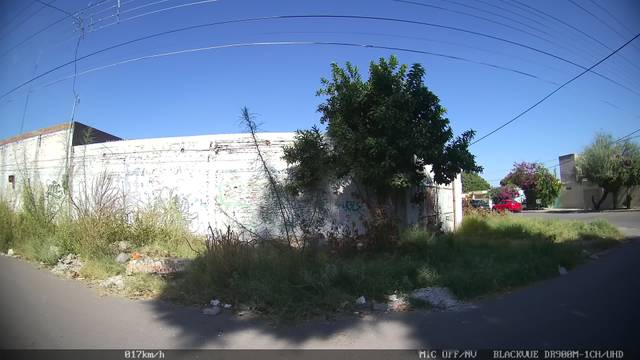
Region: Mexico
Coordinates: 25.516, -103.435